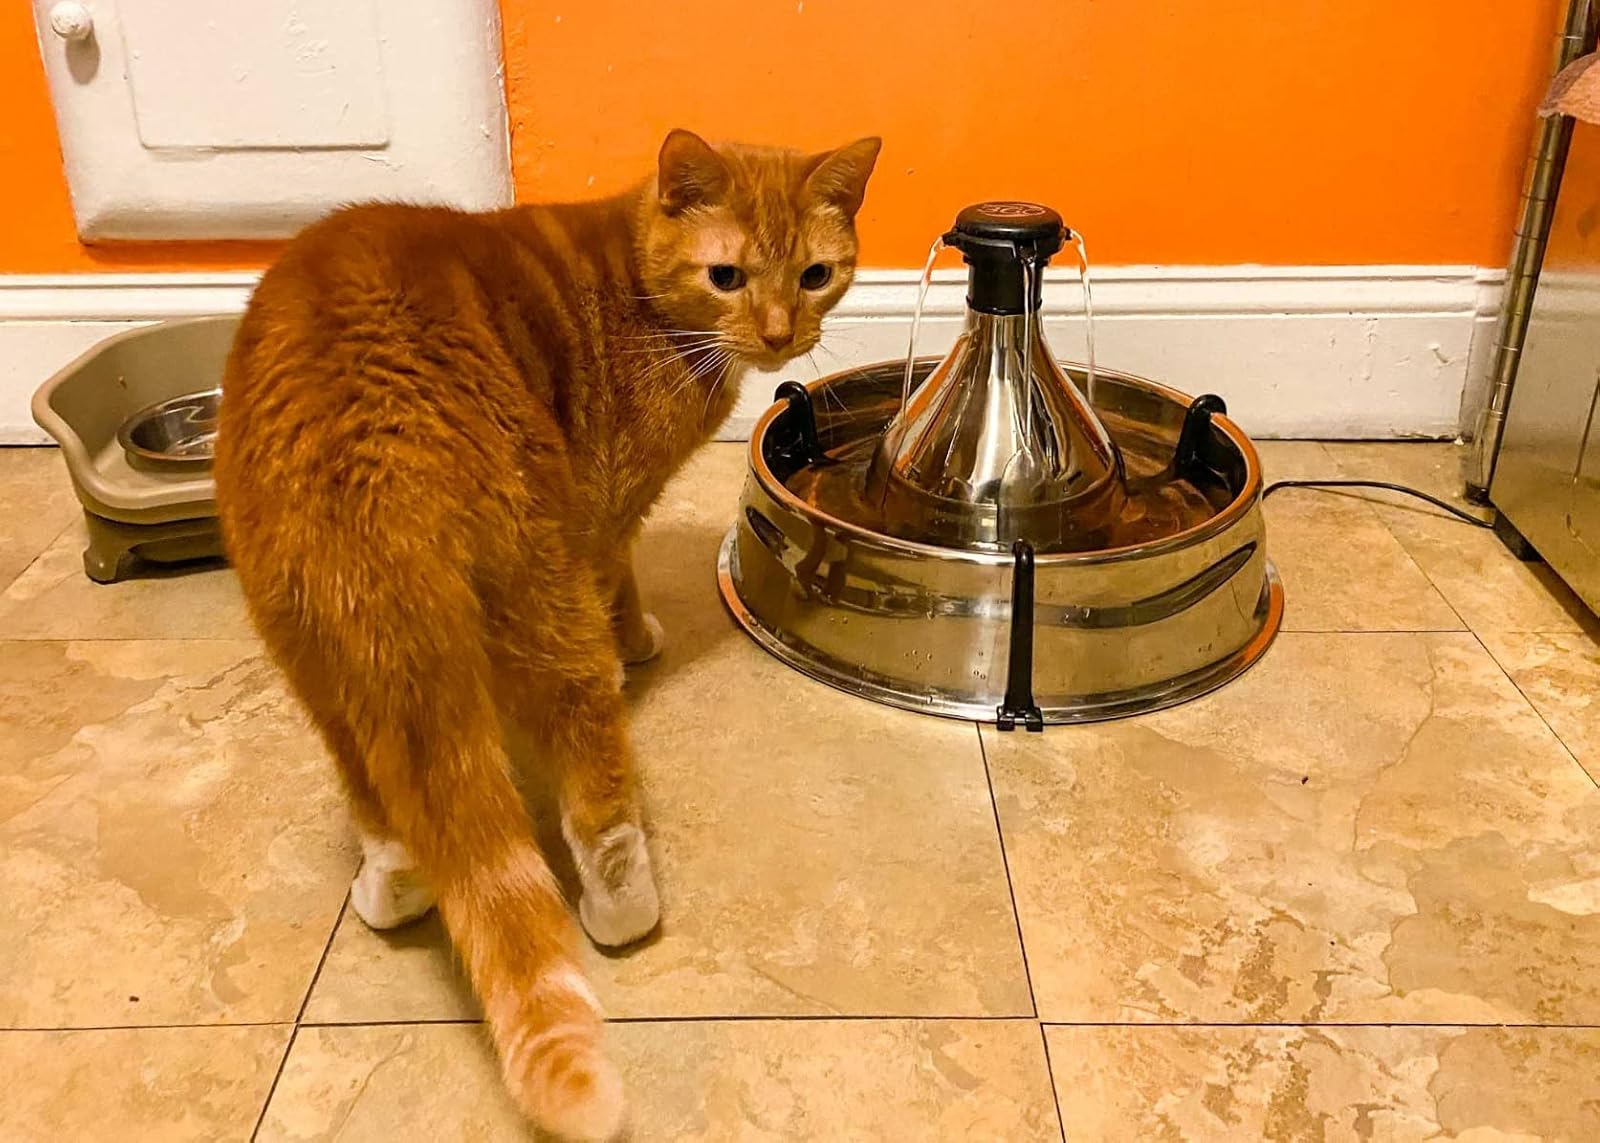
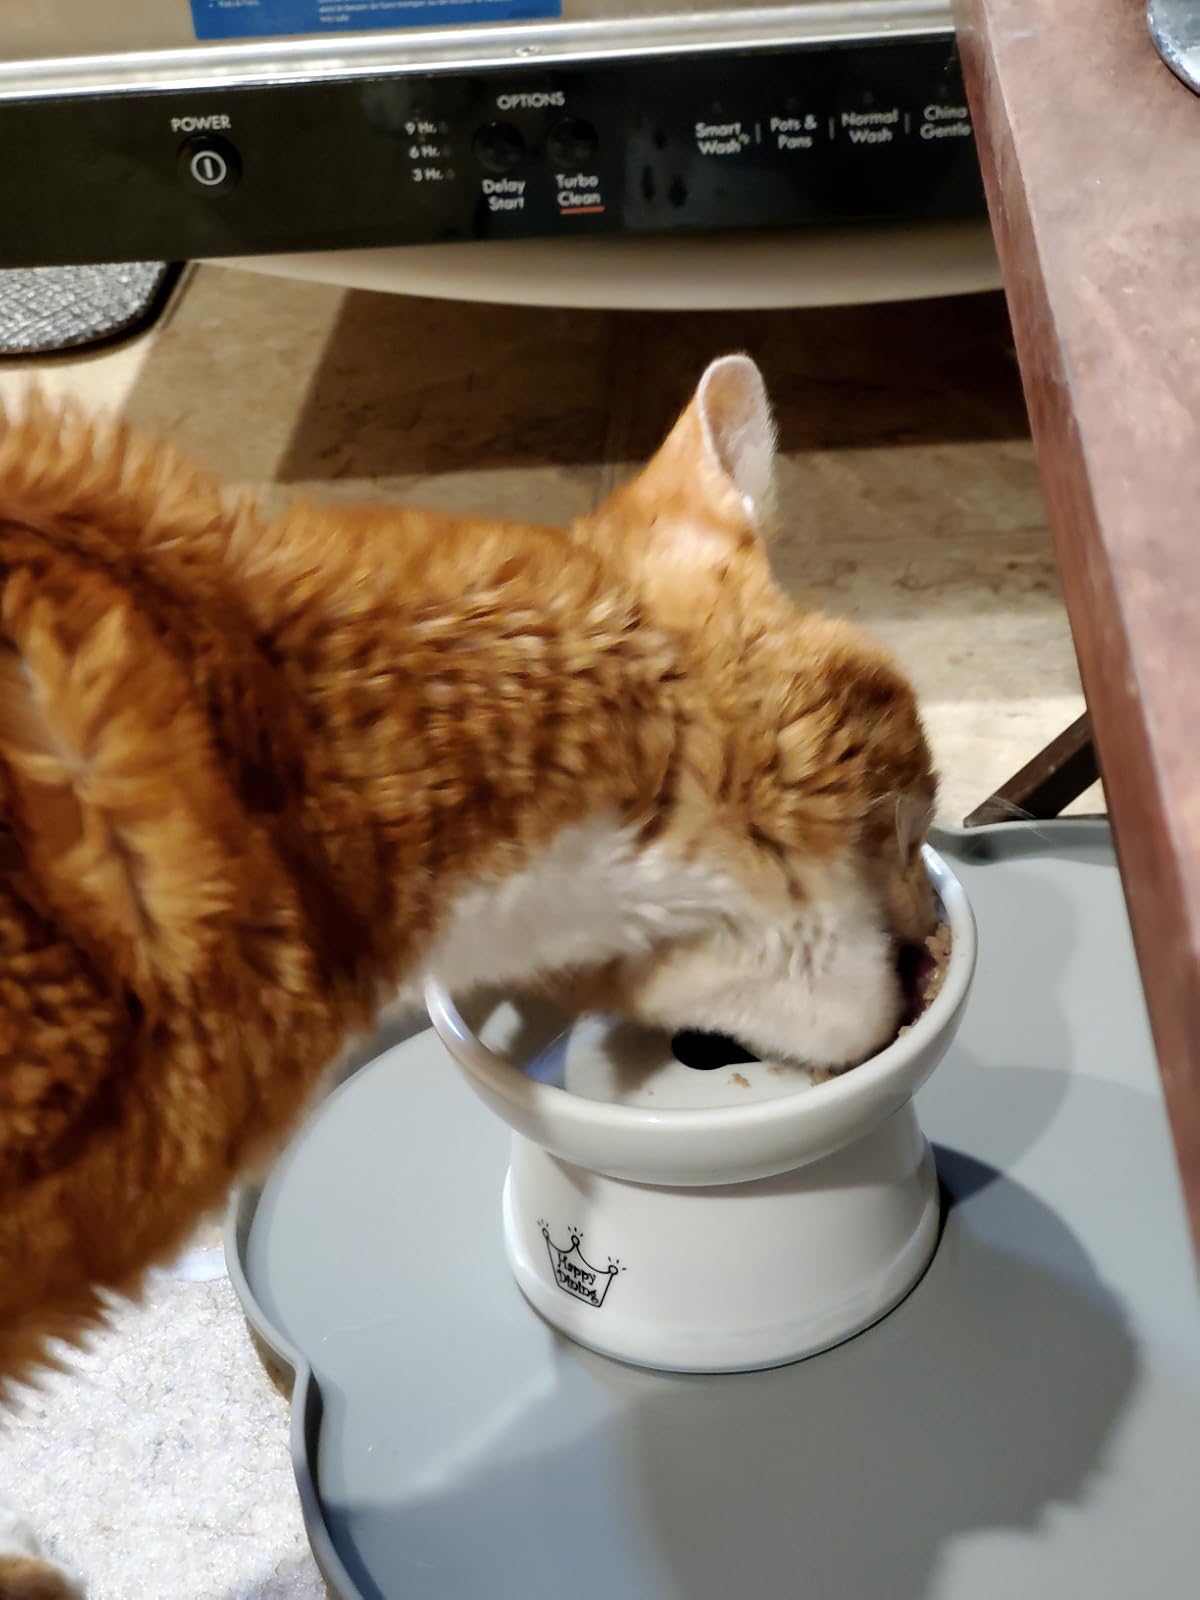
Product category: items_bowl
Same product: no